Forestry in Scotland

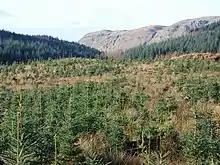
New forestry plantation at Dalavich in Argyll and Bute

Two bodies are responsible for forestry in Scotland. Both bodies are executive agencies of the Scottish Government, operating at arm's length from the Scottish Government: